Briarcliff Manor, New York

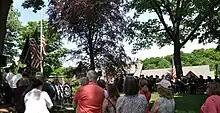
American Legion and BMFD members alongside village residents at the annual Memorial Day ceremony

Central Briarcliff West is a neighborhood which has a number of mansions built by 20th-century millionaires who stayed at the Briarcliff Lodge and later built estates in the area. The lodge stood in the area and on the highest point of Walter Law's estate from its construction in 1902 until it burned down in 2003. Other historic estates in the neighborhood include the Law family homes (built in 1902 for Walter Law's children) and Law's estate, the Manor House, all on Scarborough Road. The three estates for his children are Six Gables, Mt. Vernon, and Hillcrest. The Modernist Julian Street Jr. residence, designed by Wallace Harrison for Julian and Narcissa Vanderlip Street, was one of the first contemporary-style homes in Westchester. Ashridge, a large Greek Revival estate, was built around 1825.